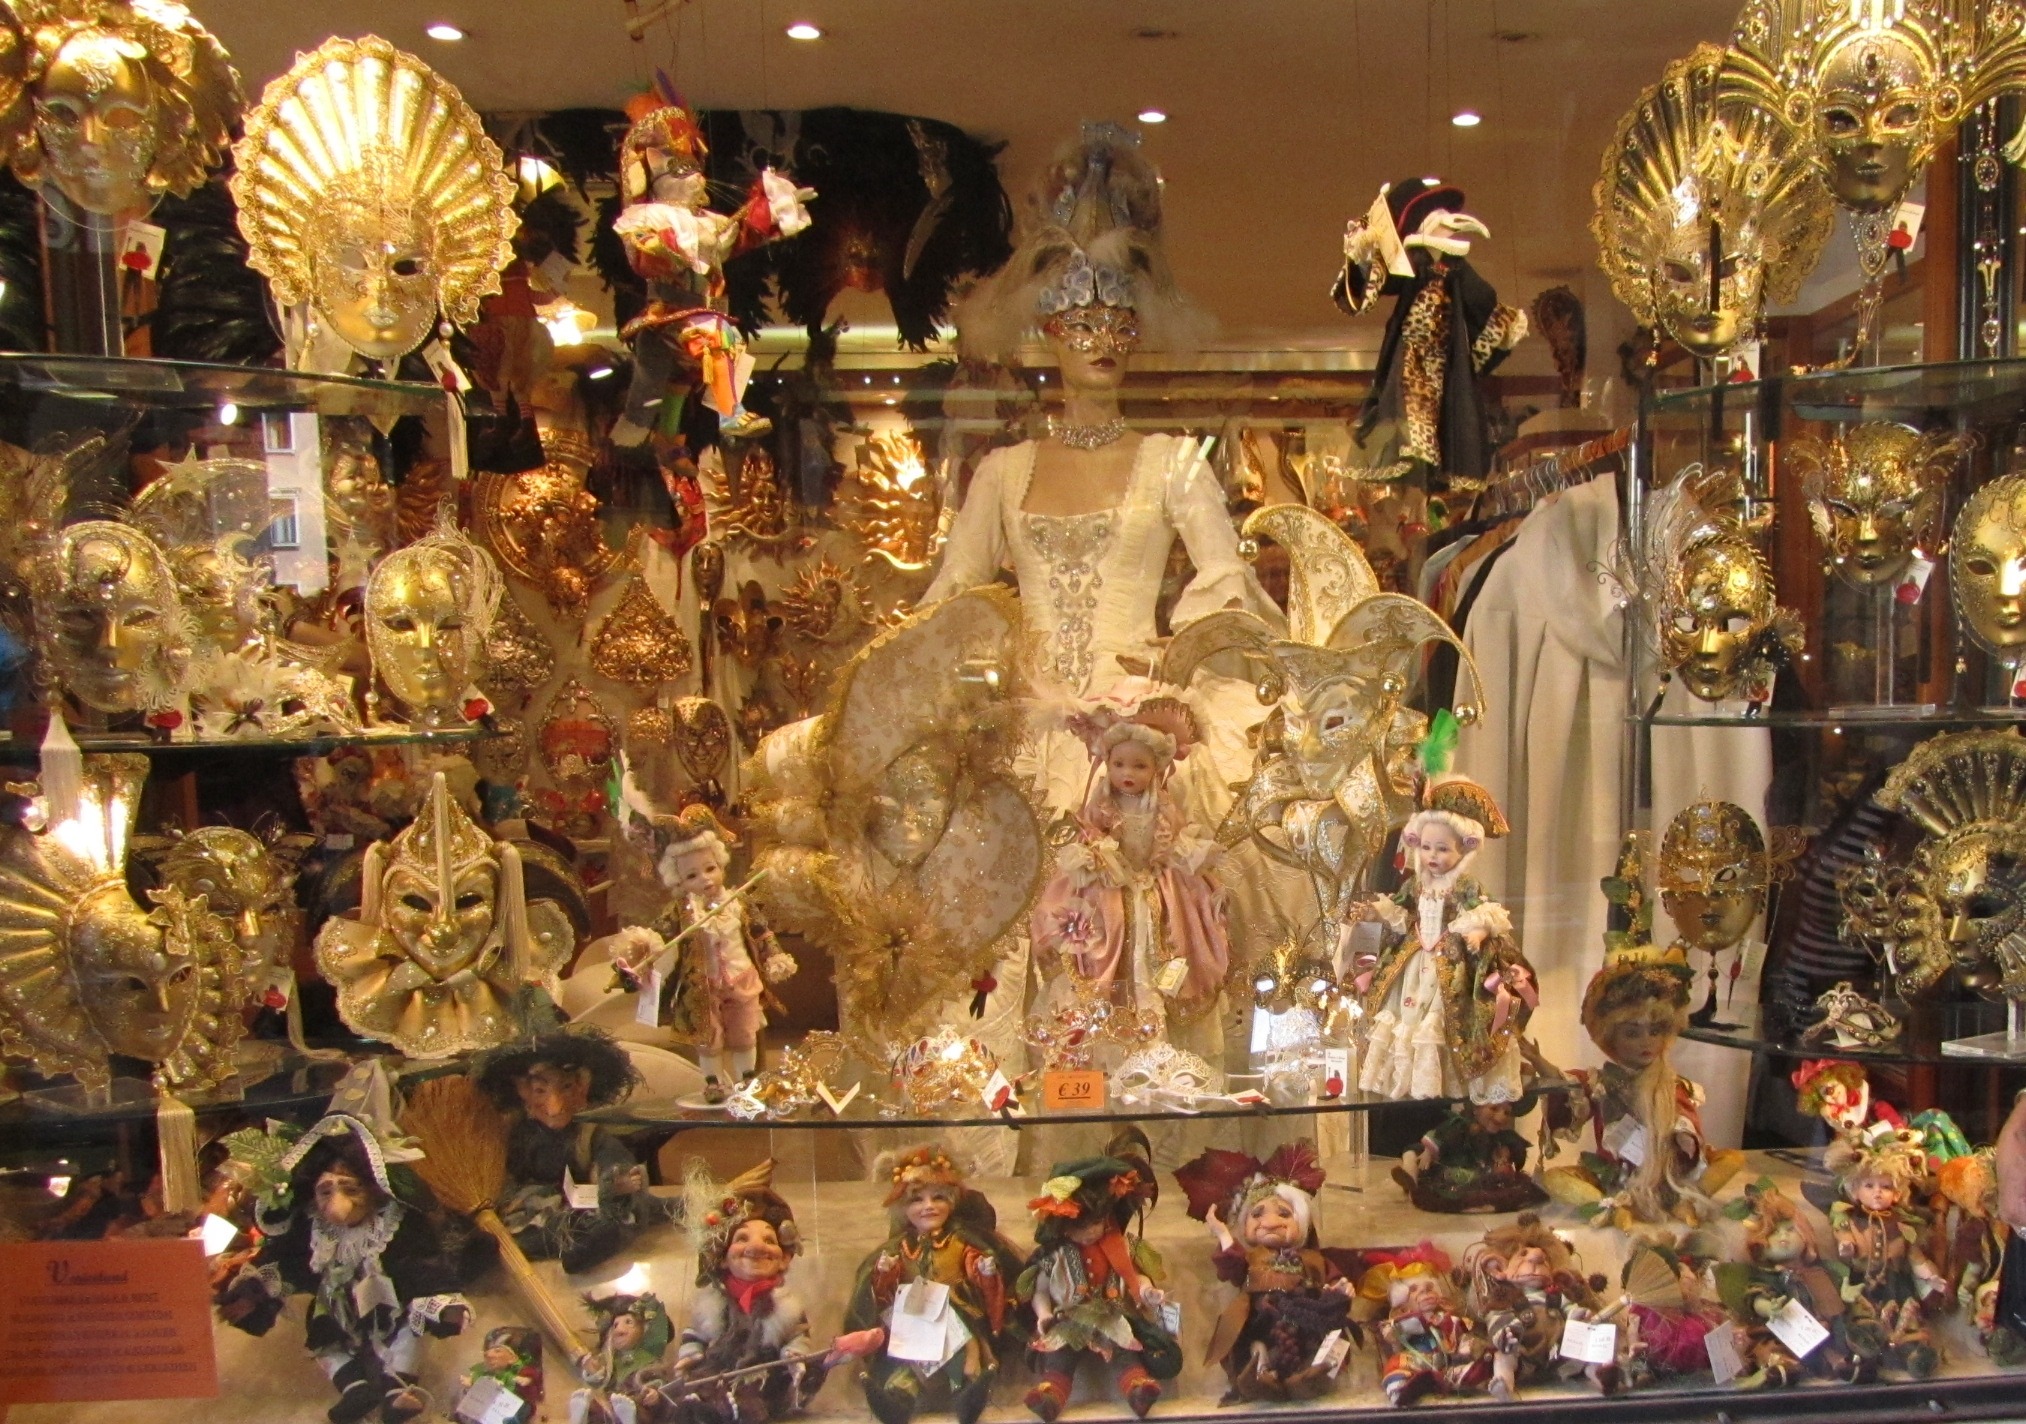
italy, bazaar, venice, christmas, christmas decoration, mask, retail, display window